Zulfugar Hajibeyov

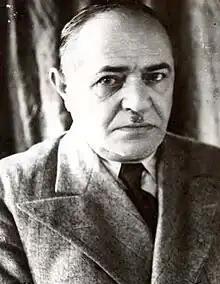

Zulfugar bey Abdulhuseyn oghlu Hajibeyov (17 April 1884 – 30 September 1950) was an Azerbaijani composer and a member of a family noted for its musical talents. He was one of the founders of the Azerbaijan Music Comedy Theater.